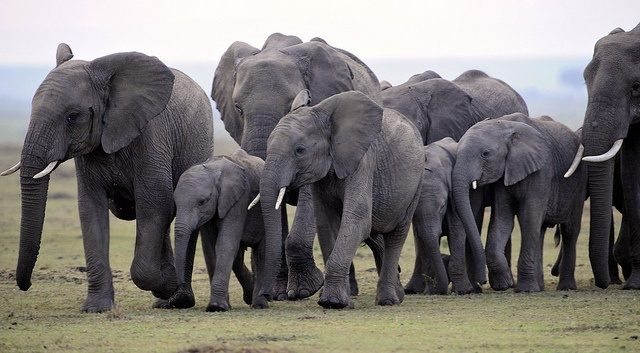
A herd of elephants are moving closely packed together with the little ones taking the inside.
Several adult elephants are walking with their babies.
A massive family of elephants in a field.
A herd of elephants standing next to each other on a grassy field.
many elephants walking on a field of green grass